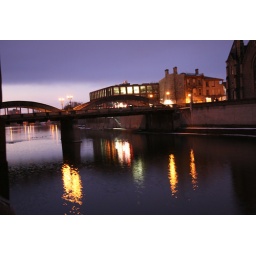
bridge and reflections in water